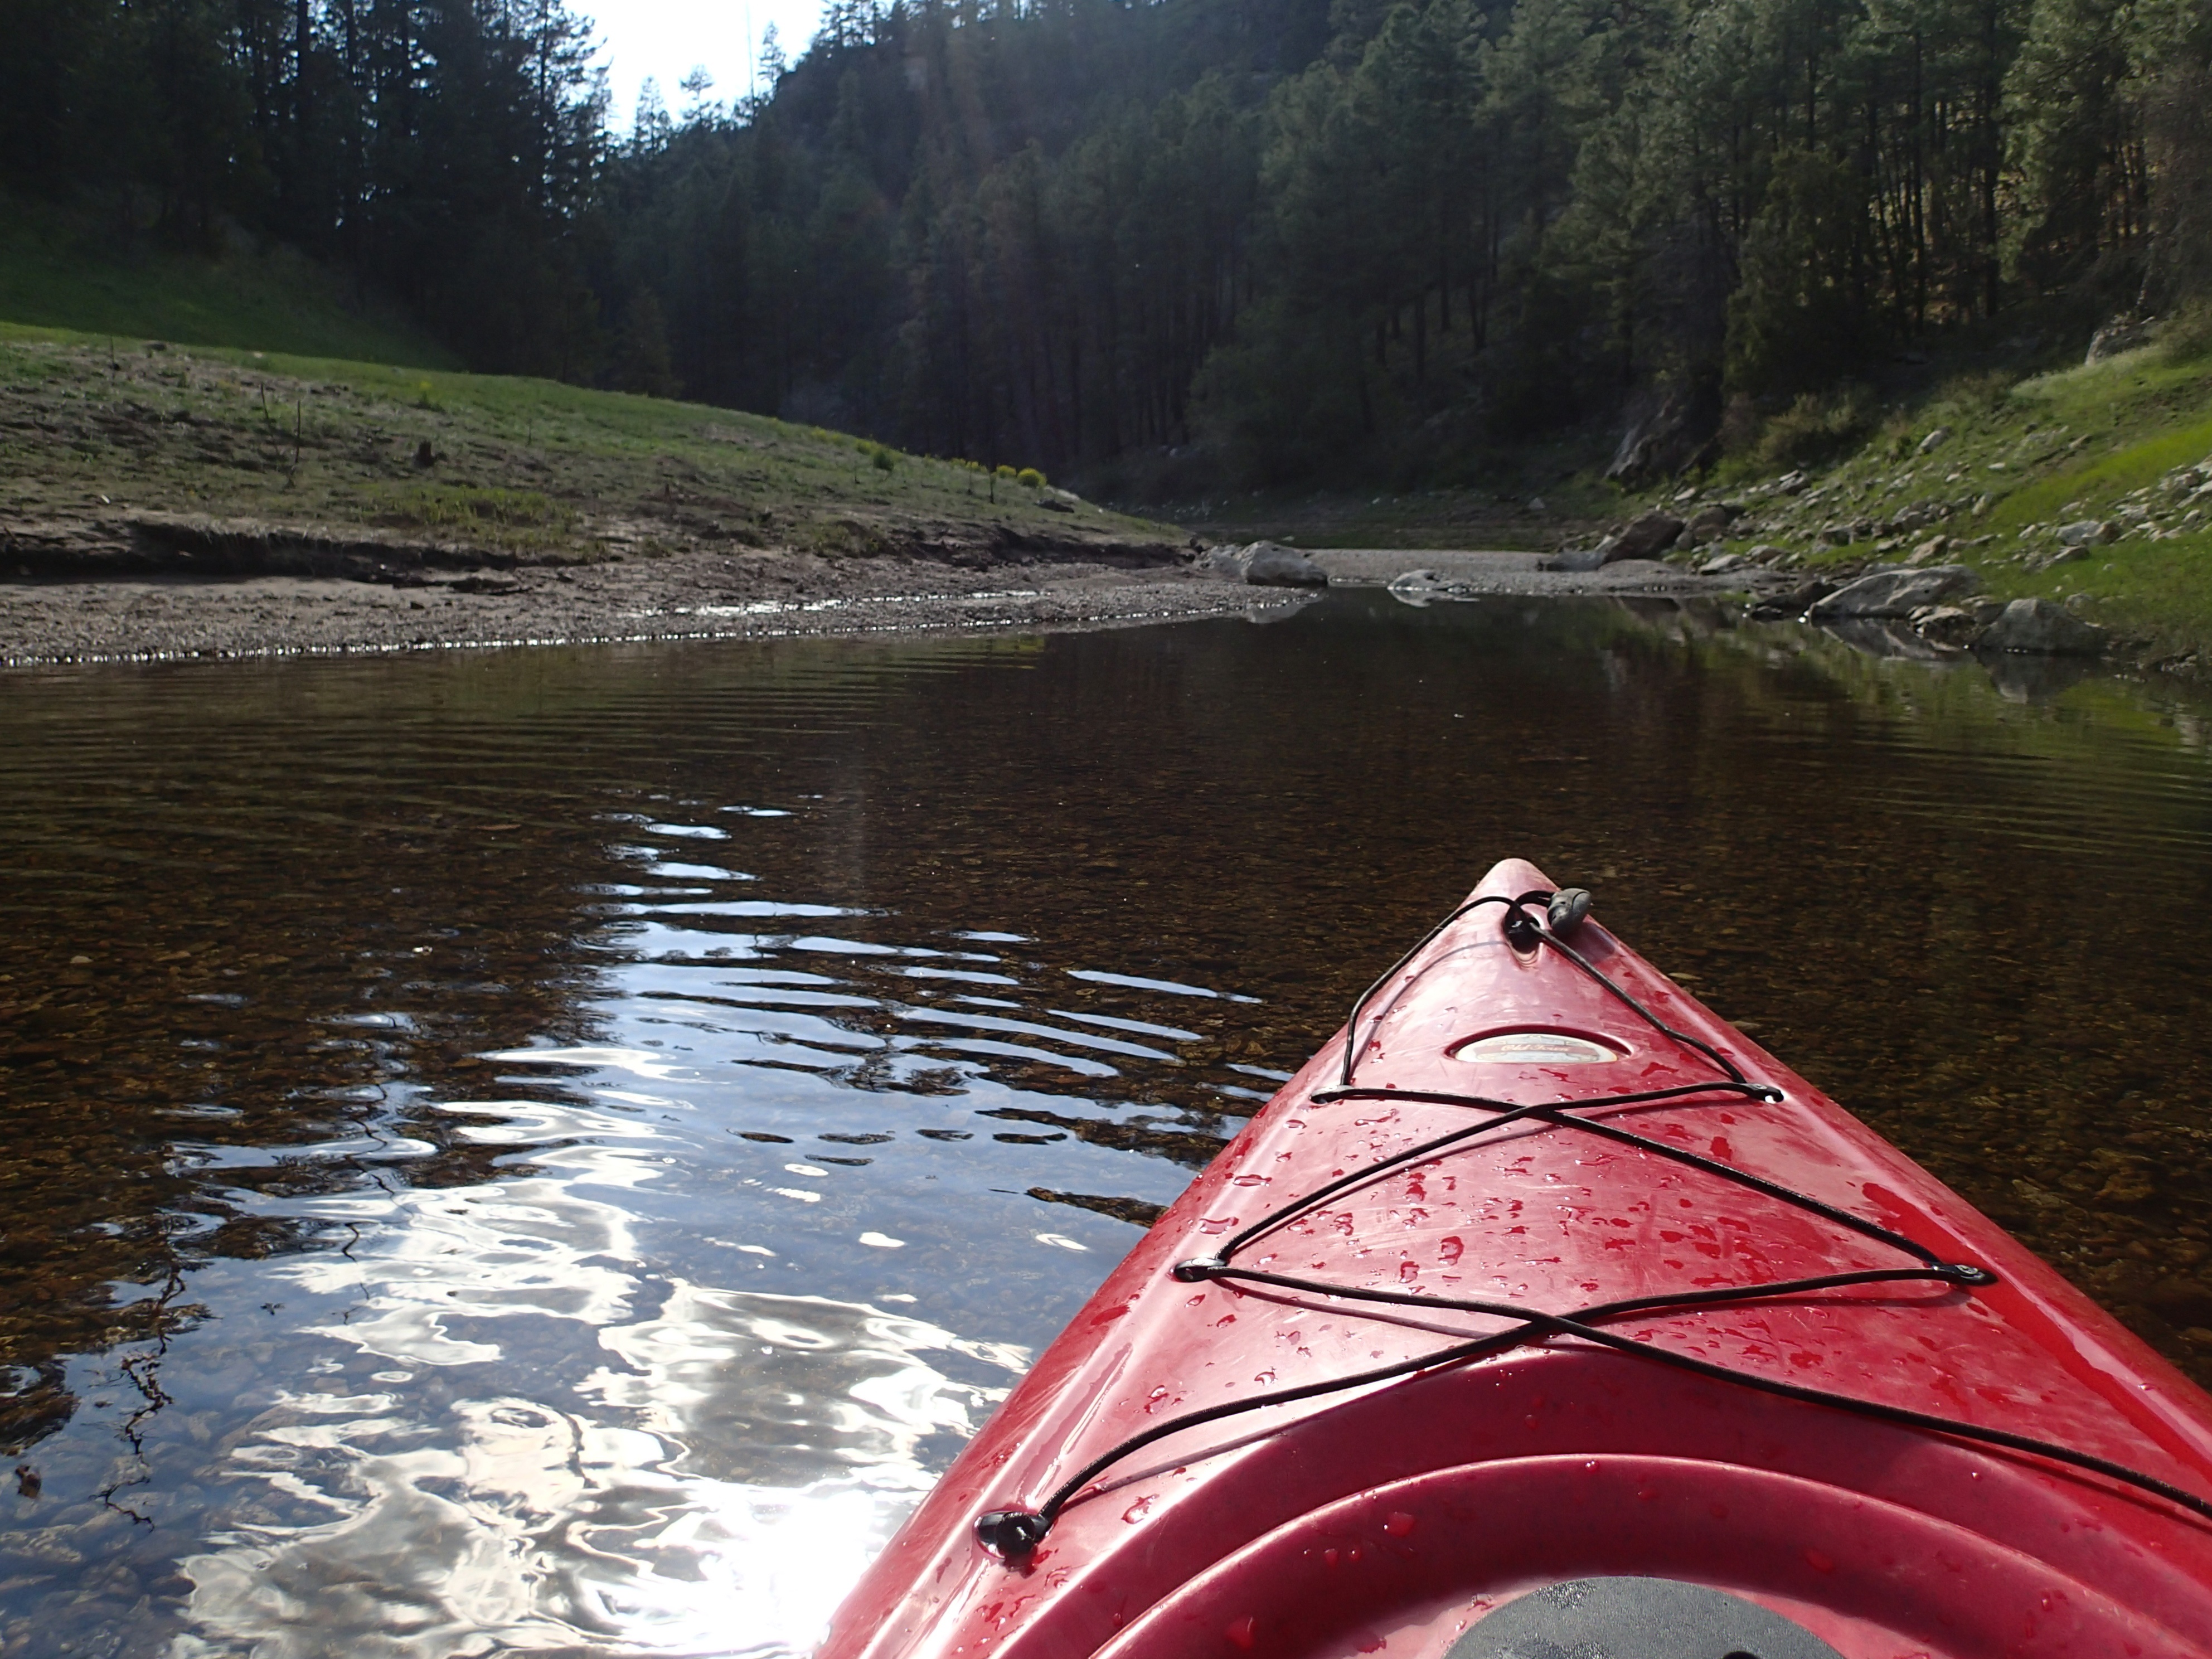
boat, river, canoe, paddle, vehicle, kayak, sports equipment, boating, kayaking, watercraft, canoeing, watercraft rowing